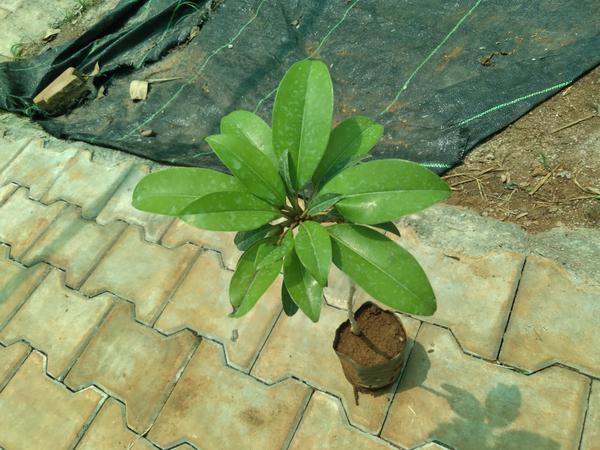
Plant: Sapota